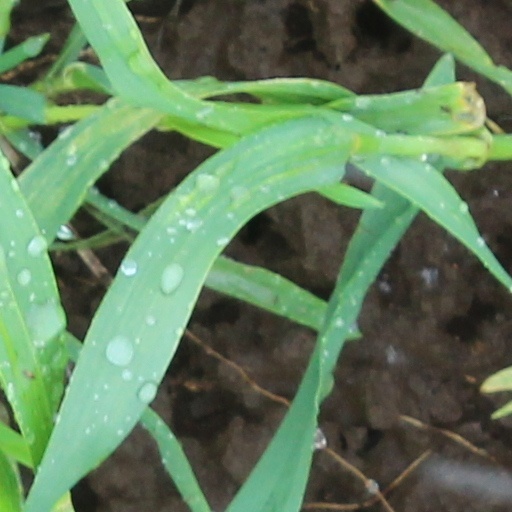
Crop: wheat